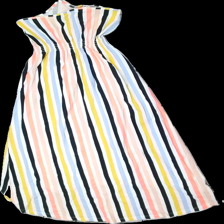
View: back
Type: Dress
Category: Children
Brand: H&M
Colors: Multicolor, White, Black, Pink
Material: 100% cotton
Pattern: Striped
Cut: Regular
Size: 158
Season: Summer
Stains: Minor
Damage: minor stain
Damage location: middle right
Price range: 50-100
Recommended usage: Reuse